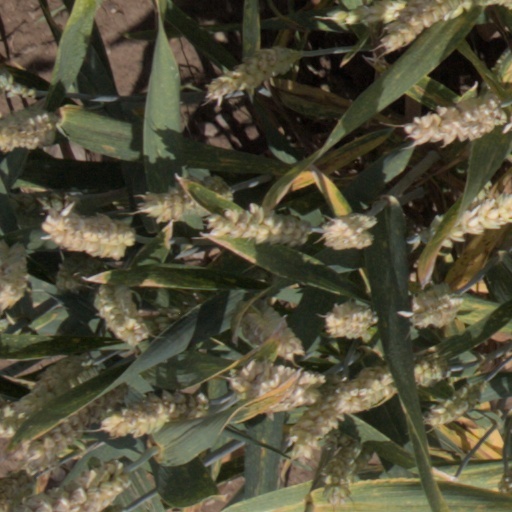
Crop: wheat